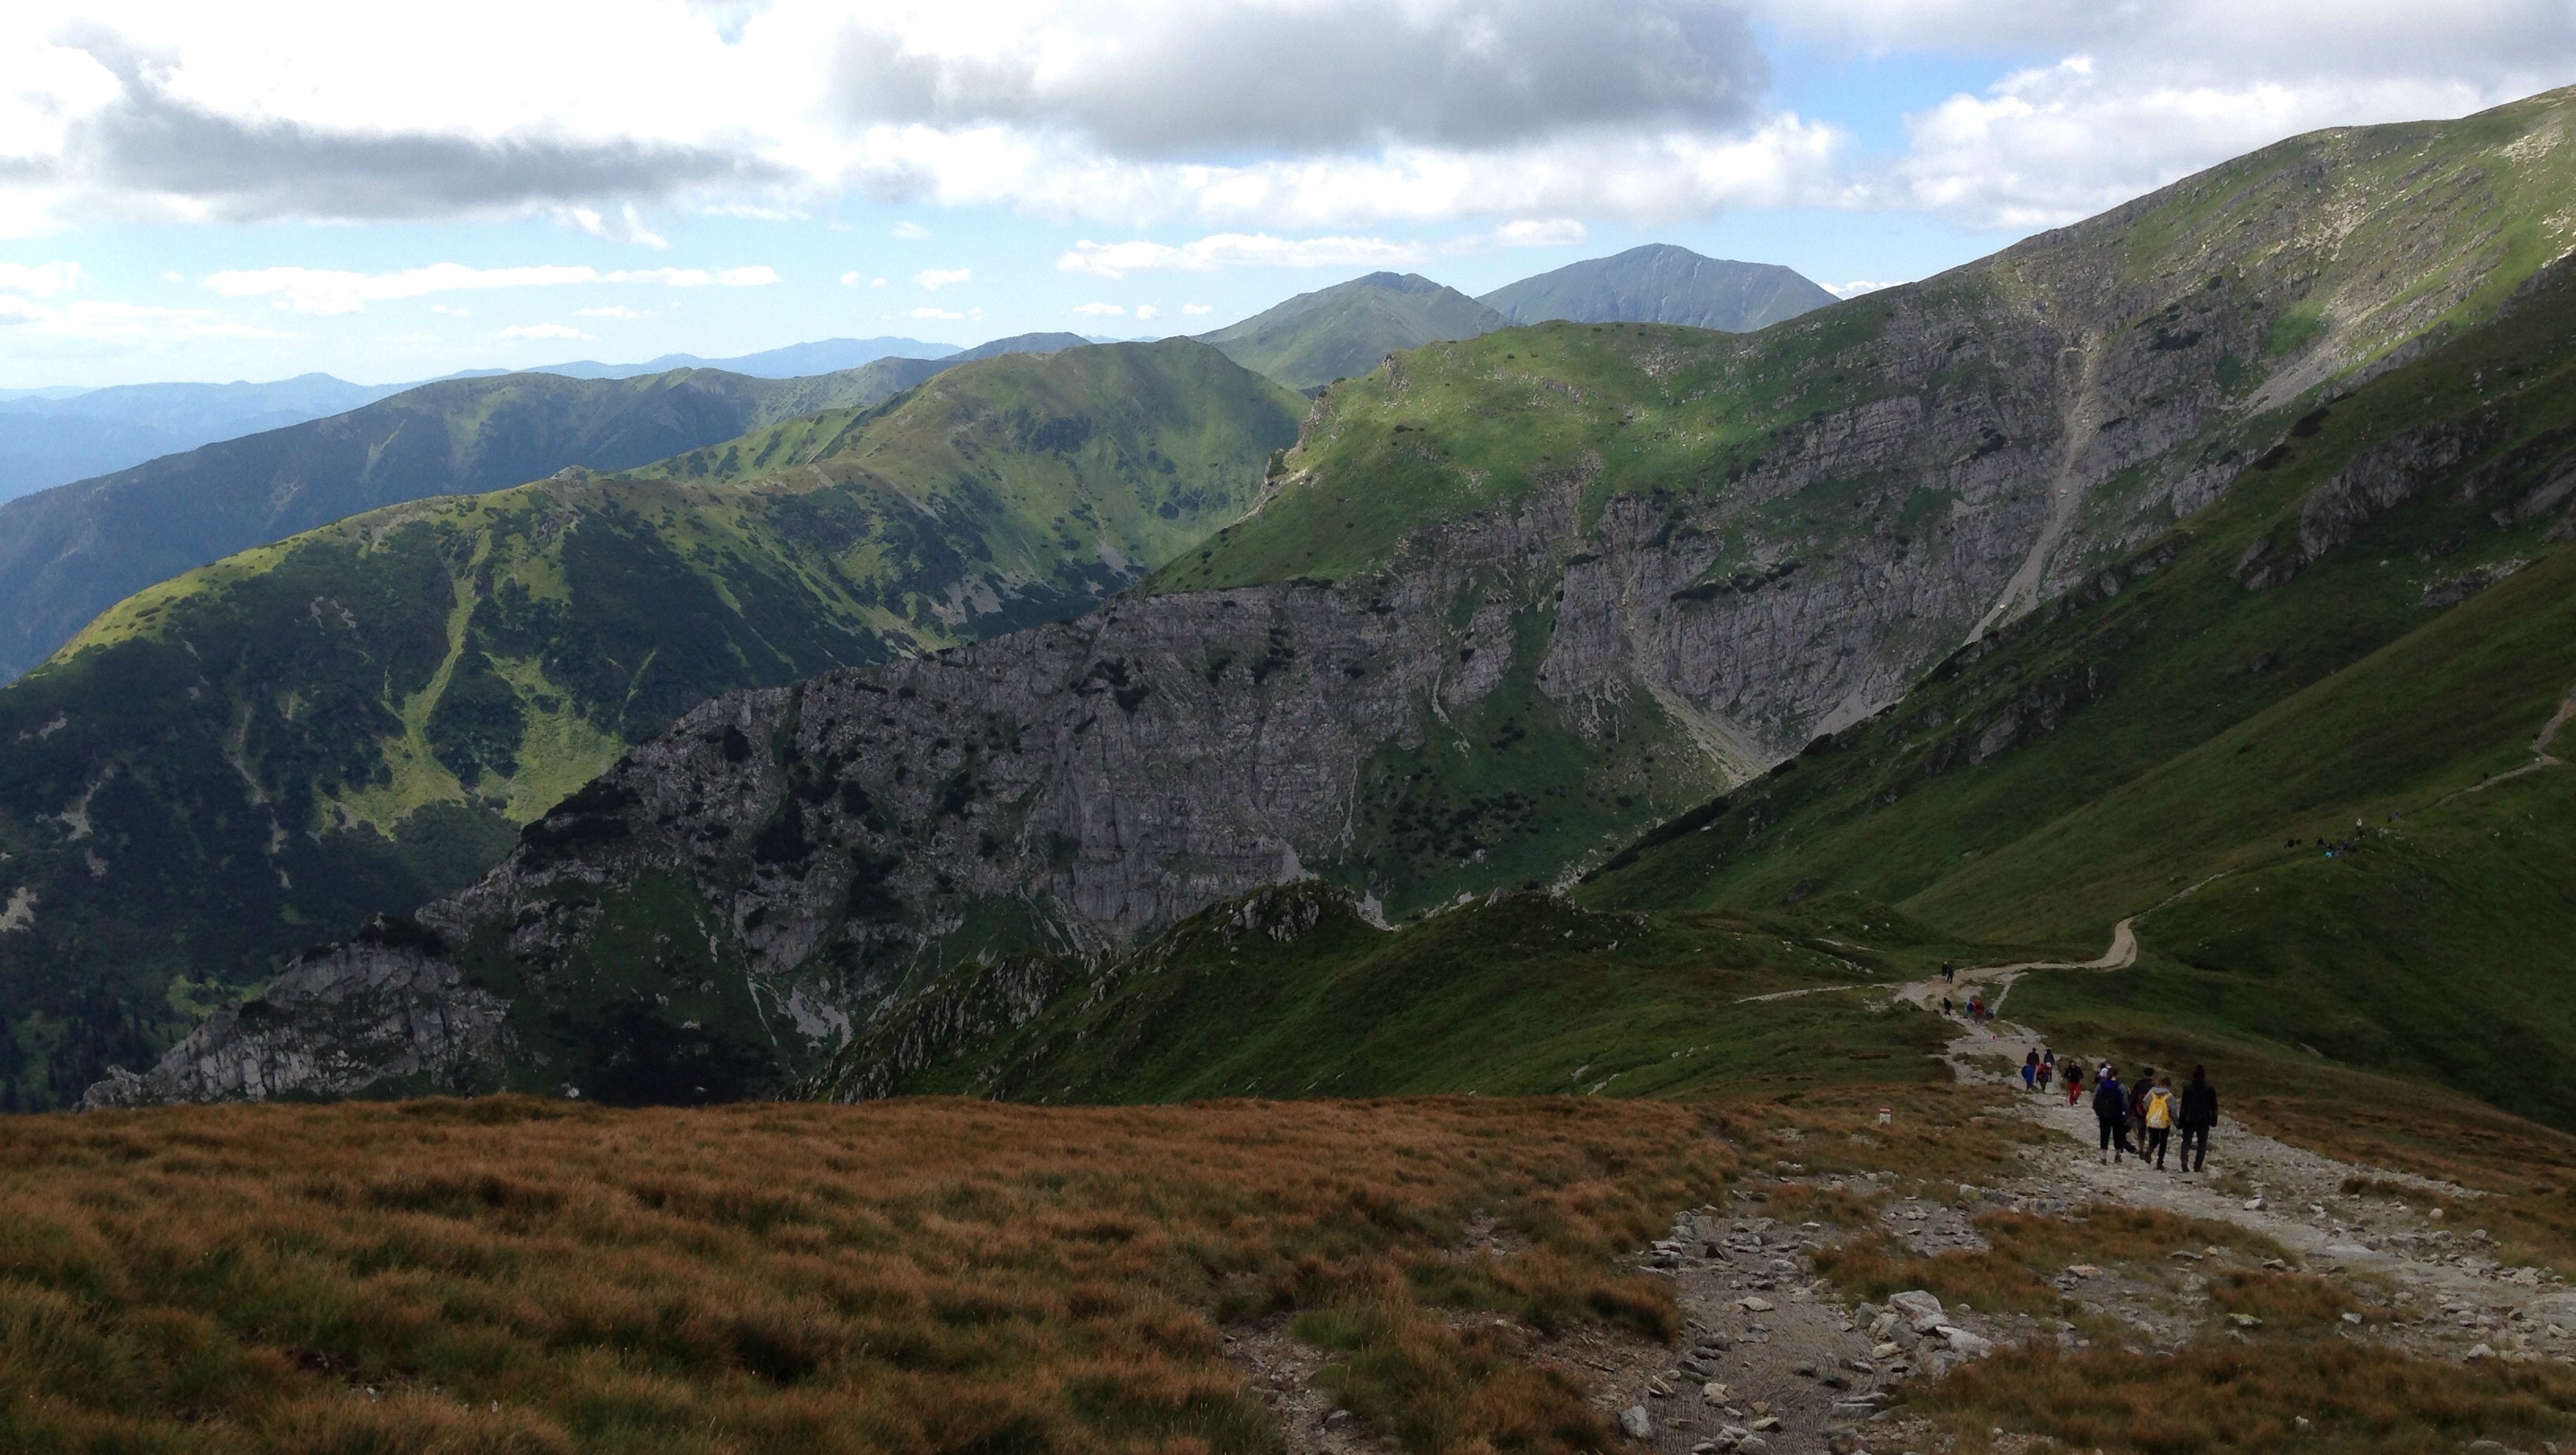
landscape, nature, wilderness, walking, mountain, hiking, trail, meadow, hill, lake, adventure, valley, mountain range, cliff, fjord, tourism, highland, terrain, ridge, mountains, alps, poland, plateau, fell, loch, tatry, landform, tarn, mountain pass, geographical feature, mountainous landforms